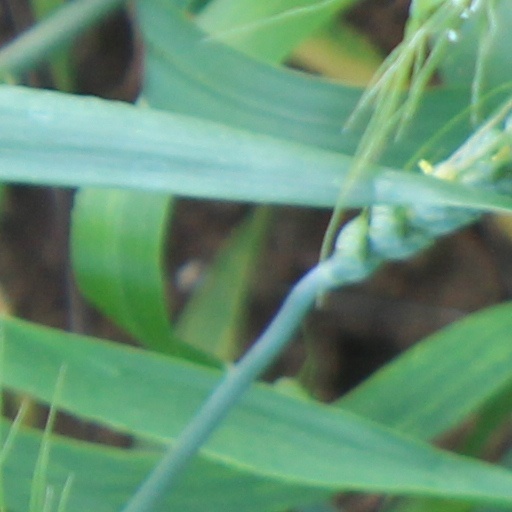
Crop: wheat